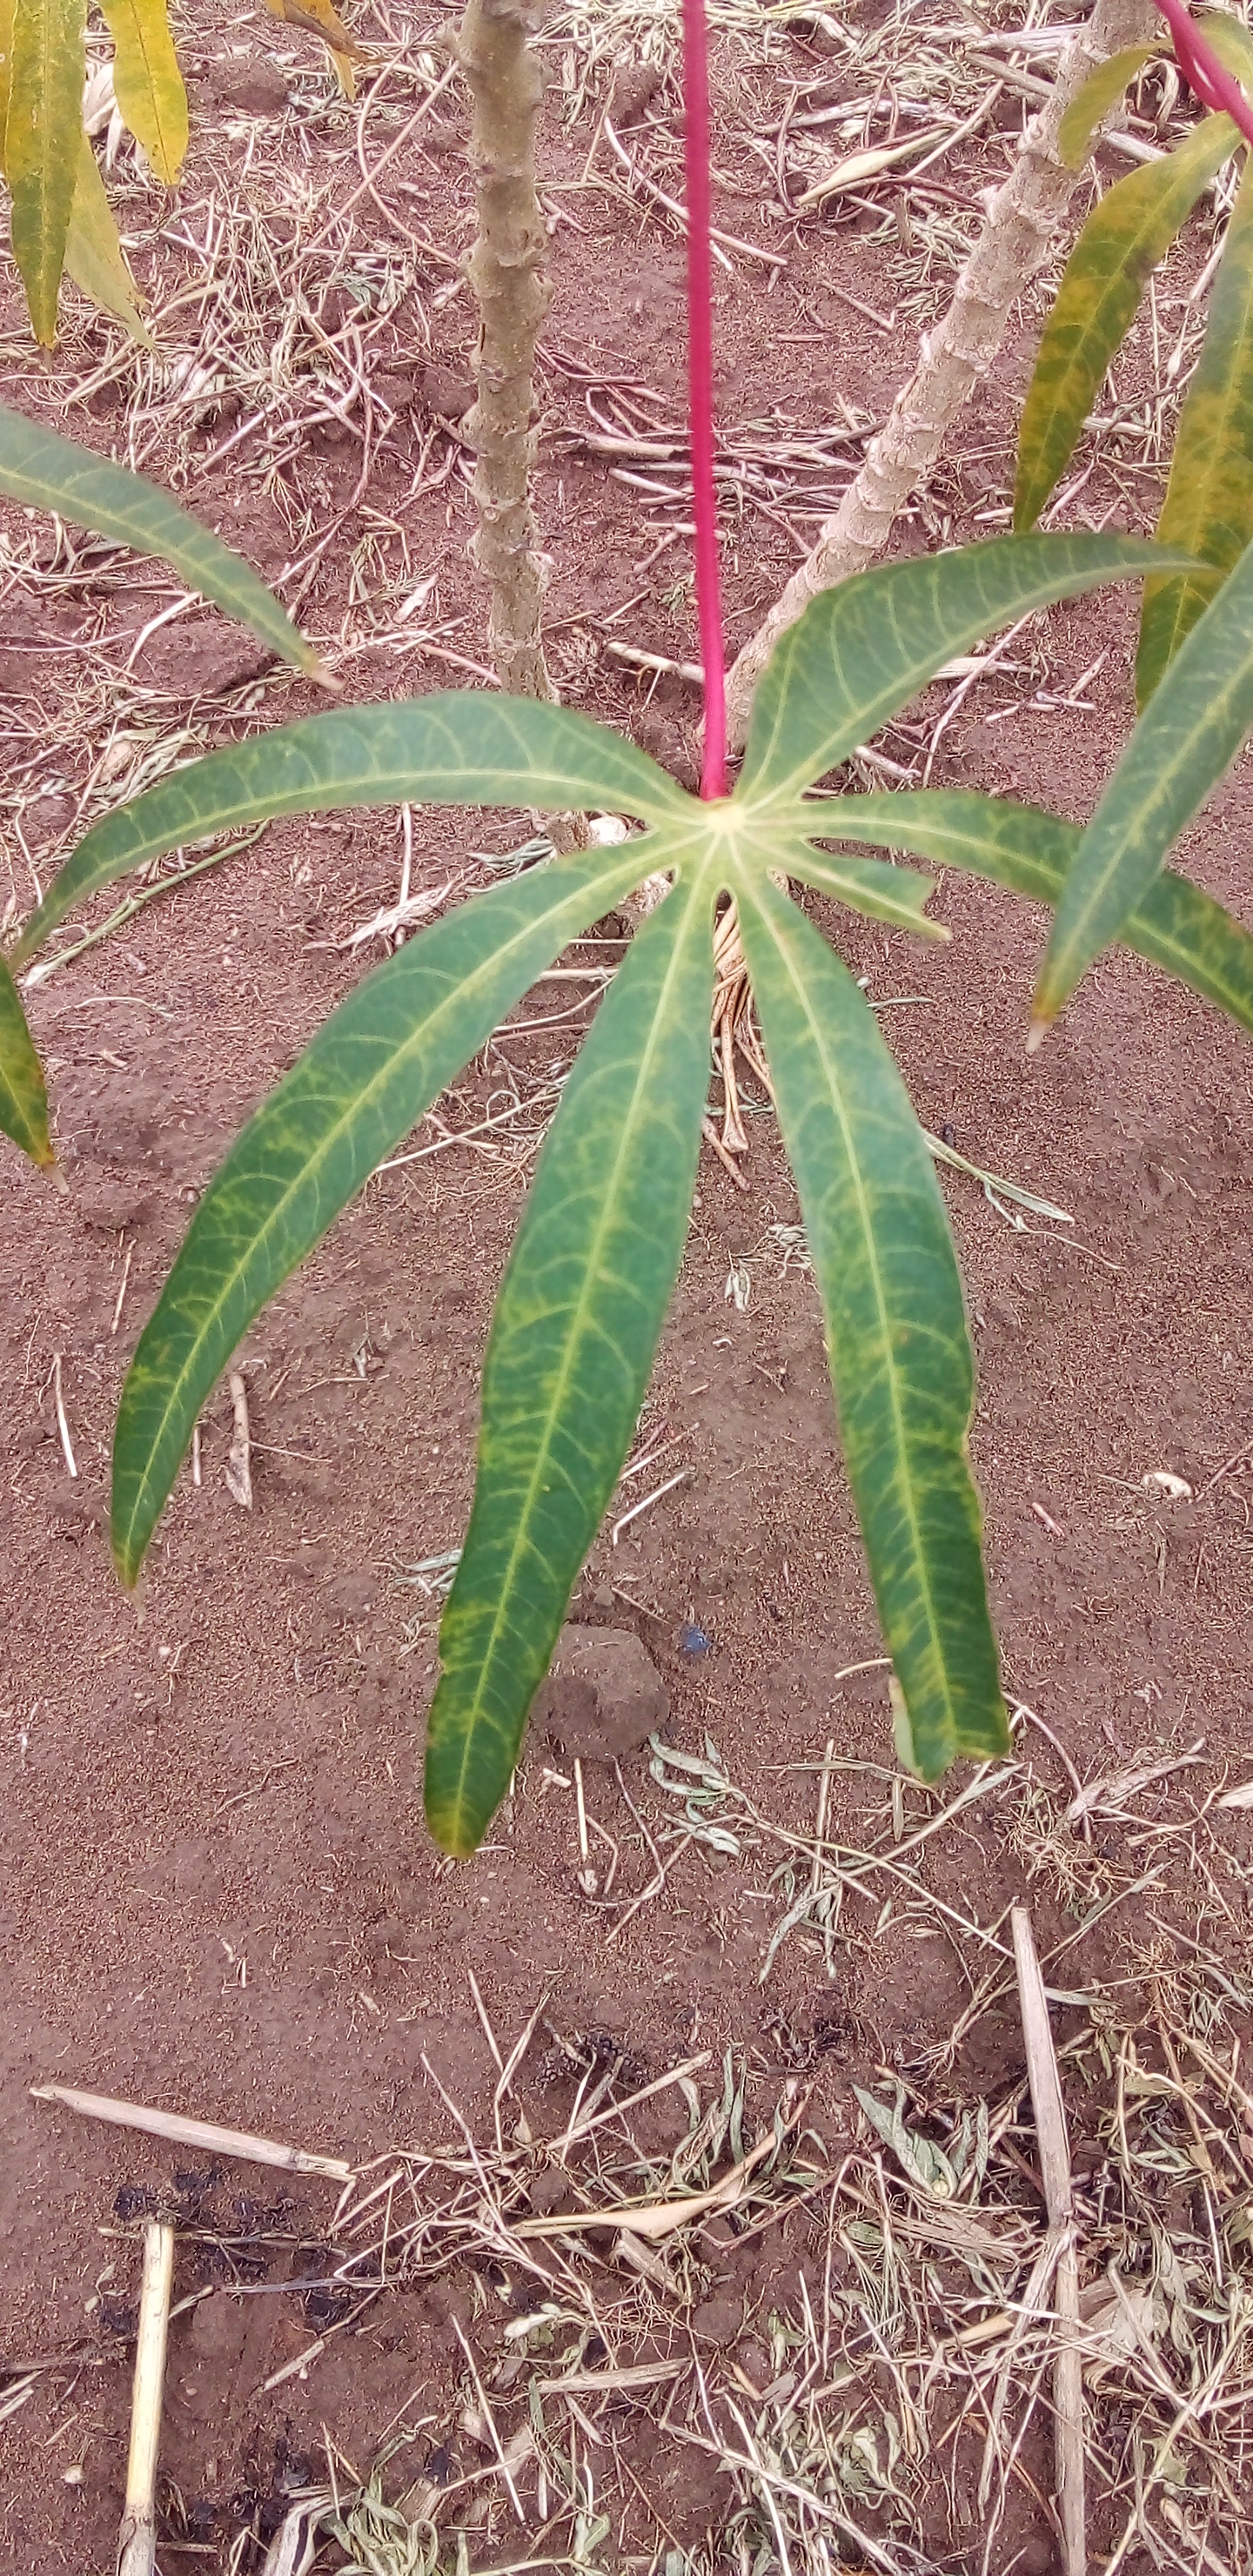
Label: cassava brown streak disease (cbsd)